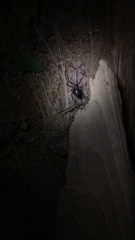
Species: Lactrodectus_hesperus